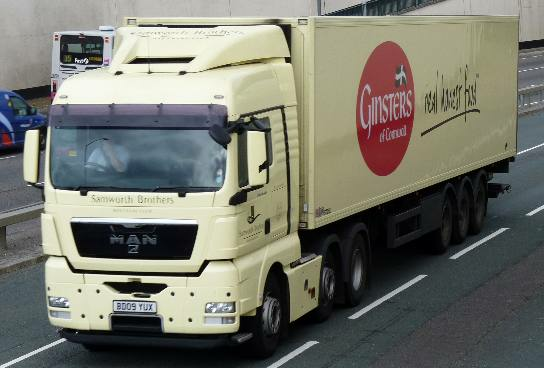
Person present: Yes